Plastic film

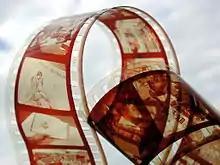
Film strip (photographic film)

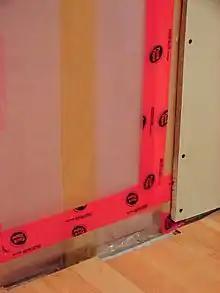
6 mil polyethylene plastic sheet as vapor barrier in construction

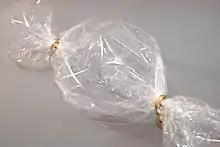
Confectionery packaging made of PLA-blend bio-flex bioplastic

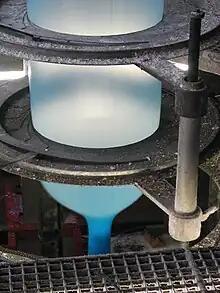
A tube of extruded film being blown to expand

Plastic film is a thin continuous polymeric material. Thicker plastic material is often called a "sheet". These thin plastic membranes are used to separate areas or volumes, to hold items, to act as barriers, or as printable surfaces.